Underground Service Alert

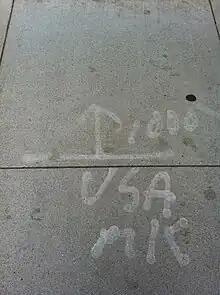
Underground Service Alert marking

Underground Service Alert (USA) is a non-profit mutual benefit organization that links the excavation community and the owners of underground lines. Underground Service Alert has two separate call centers for California: Underground Service Alert of Northern California (USA North) and Underground Service Alert of Southern California (USA South, aka DigAlert). Although they are not affiliated and are run by separate boards of directors, they share the common goal of safe digging. USA North handles Northern and Central California as well as Nevada. DigAlert handles nine Southern California counties. Calls to either center are free for all homeowners, excavators and professional contractors who are digging, blasting, trenching, drilling, grading, excavating, or otherwise moving any earth.